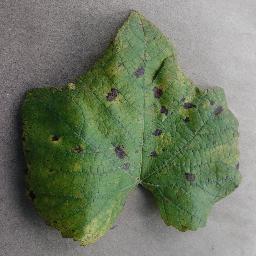
Label: Grape___Leaf_blight_(Isariopsis_Leaf_Spot)